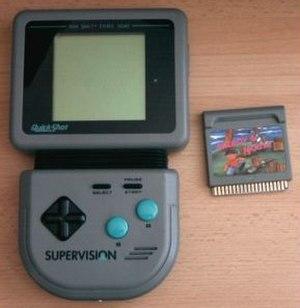
La Watara Supervision est une console portable monochrome conçue à Hong Kong et introduite en 1992 comme concurrente de la Game Boy. Elle a été distribuée en France par l'entreprise AudioSonic.